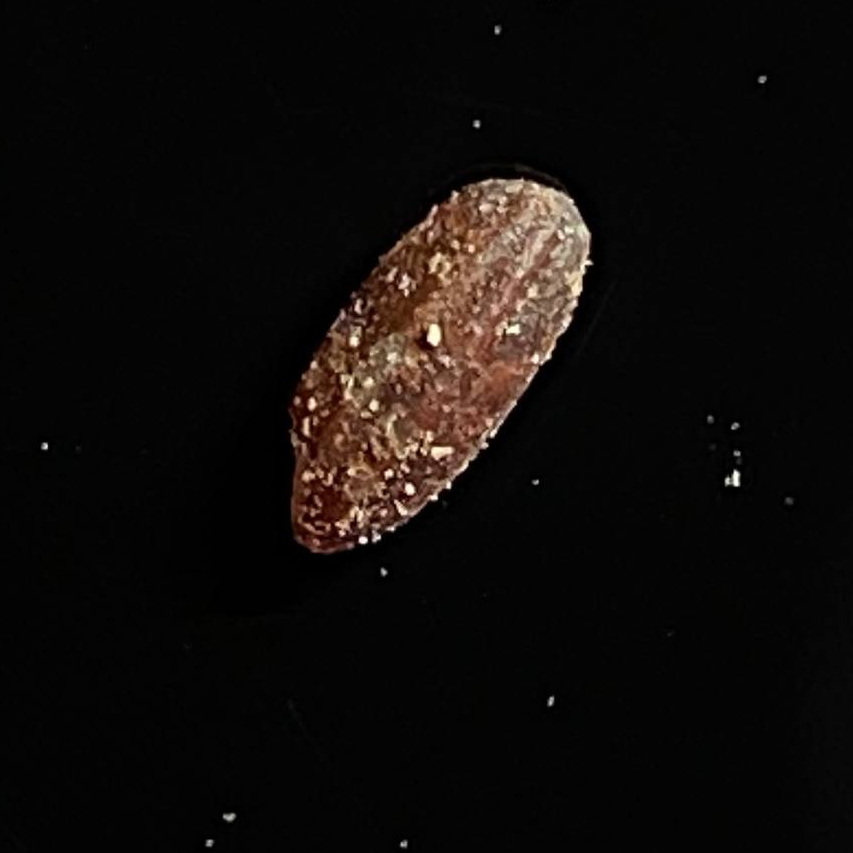
Rice variety: Lal_Aush